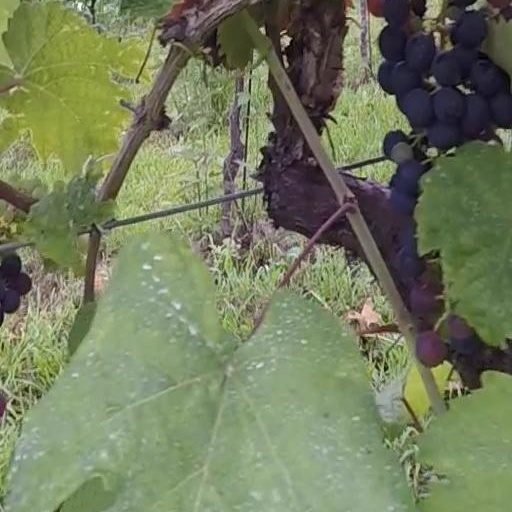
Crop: grape